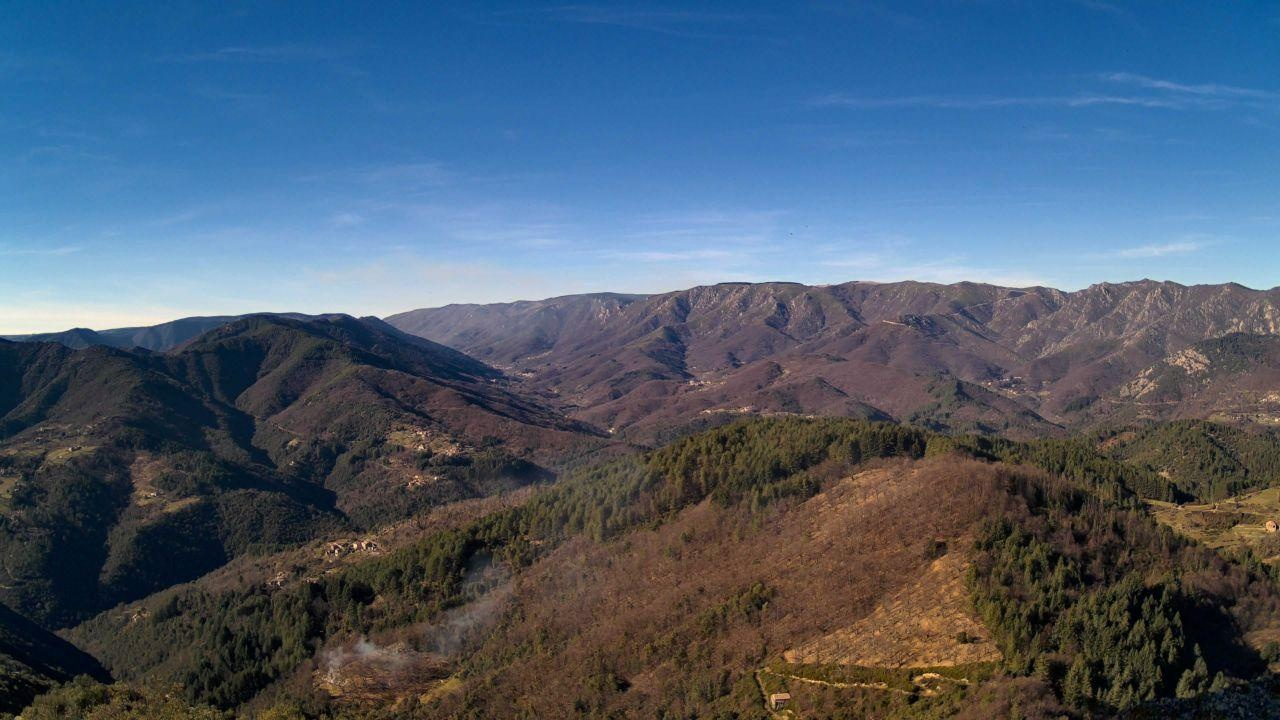
Fire: no
Smoke: yes